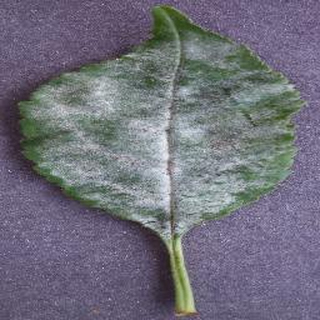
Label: cherry_powdery_mildew